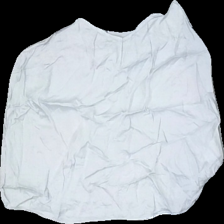
View: front
Type: Top
Category: Ladies
Brand: Not in the list
Brand text on label: Yaya
Colors: Grey
Material: 100% Viscose
Cut: Regular
Season: All
Price range: 50-100
Recommended usage: Reuse